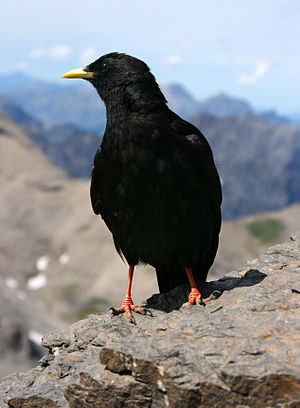
Alpeallike
Alpeallike på Schilthorn, Schweiz
Alpeallike er en fugl i kragefamilien. Det er den ene af to arter i slægten Pyrrhocorax. Den anden art er alpekragen, Pyrrhocorax pyrrhocorax. Alpeallike yngler i bjerge i Nordafrika og fra Spanien videre gennem Sydeuropa til Centralasien, Indien og Kina. Arten kan yngle højere over havet end nogen anden fugl.